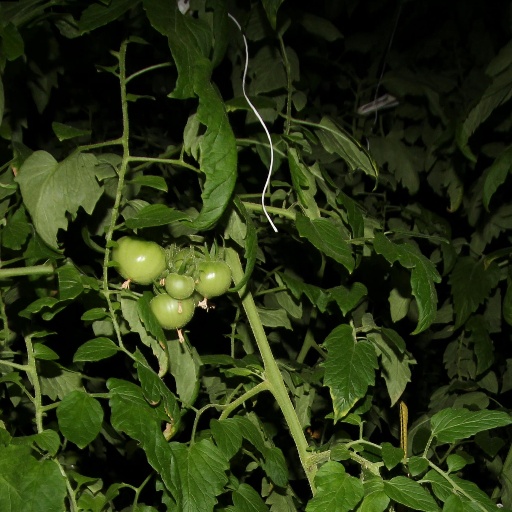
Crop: tomato